Sky position (RA, Dec in degrees): 209.623, 1.563
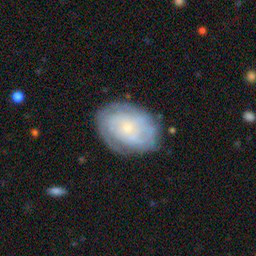
Galaxy morphology: Unbarred Tight Spiral Galaxies